Alessandro Maggiolini

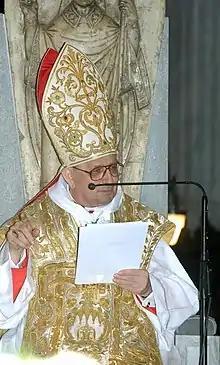
Alessandro Maggiolini

Alessandro Maggiolini (15 July 1931 – 11 November 2008) was the Roman Catholic Bishop of the Roman Catholic Diocese of Como, Italy.